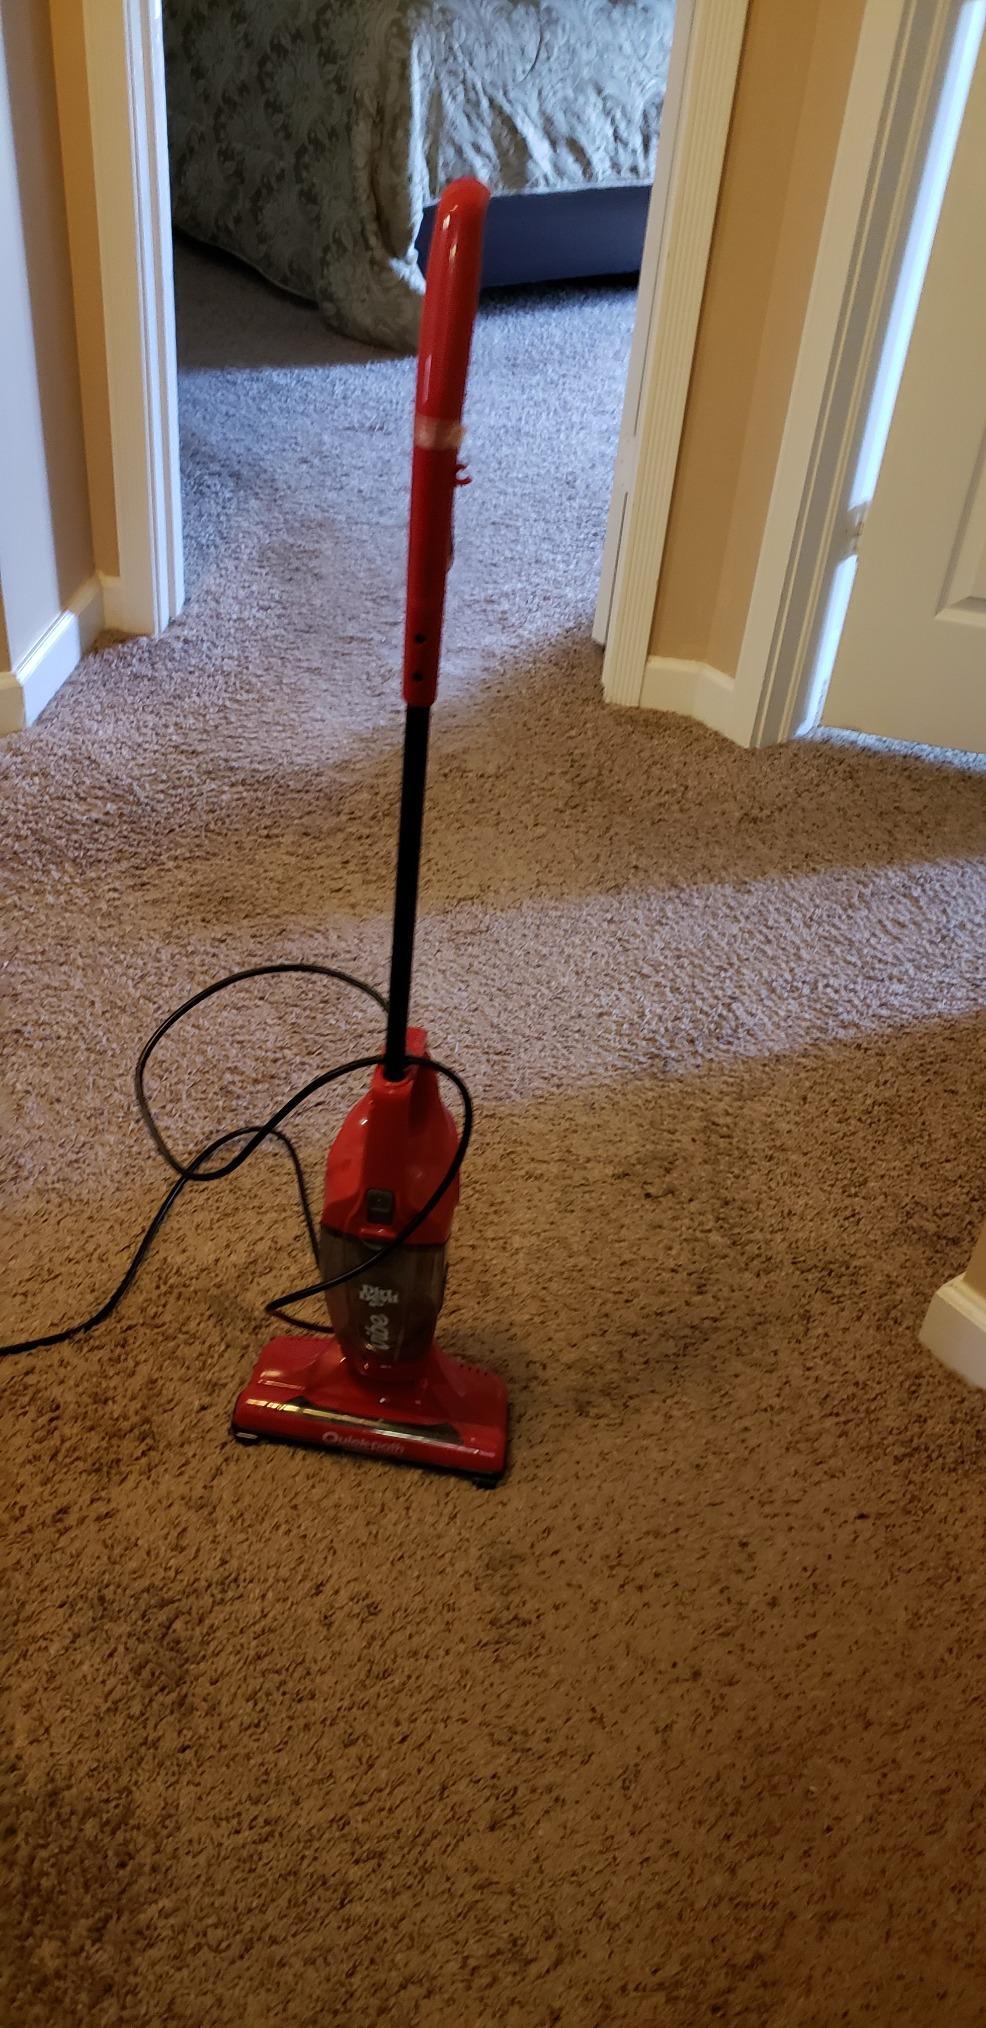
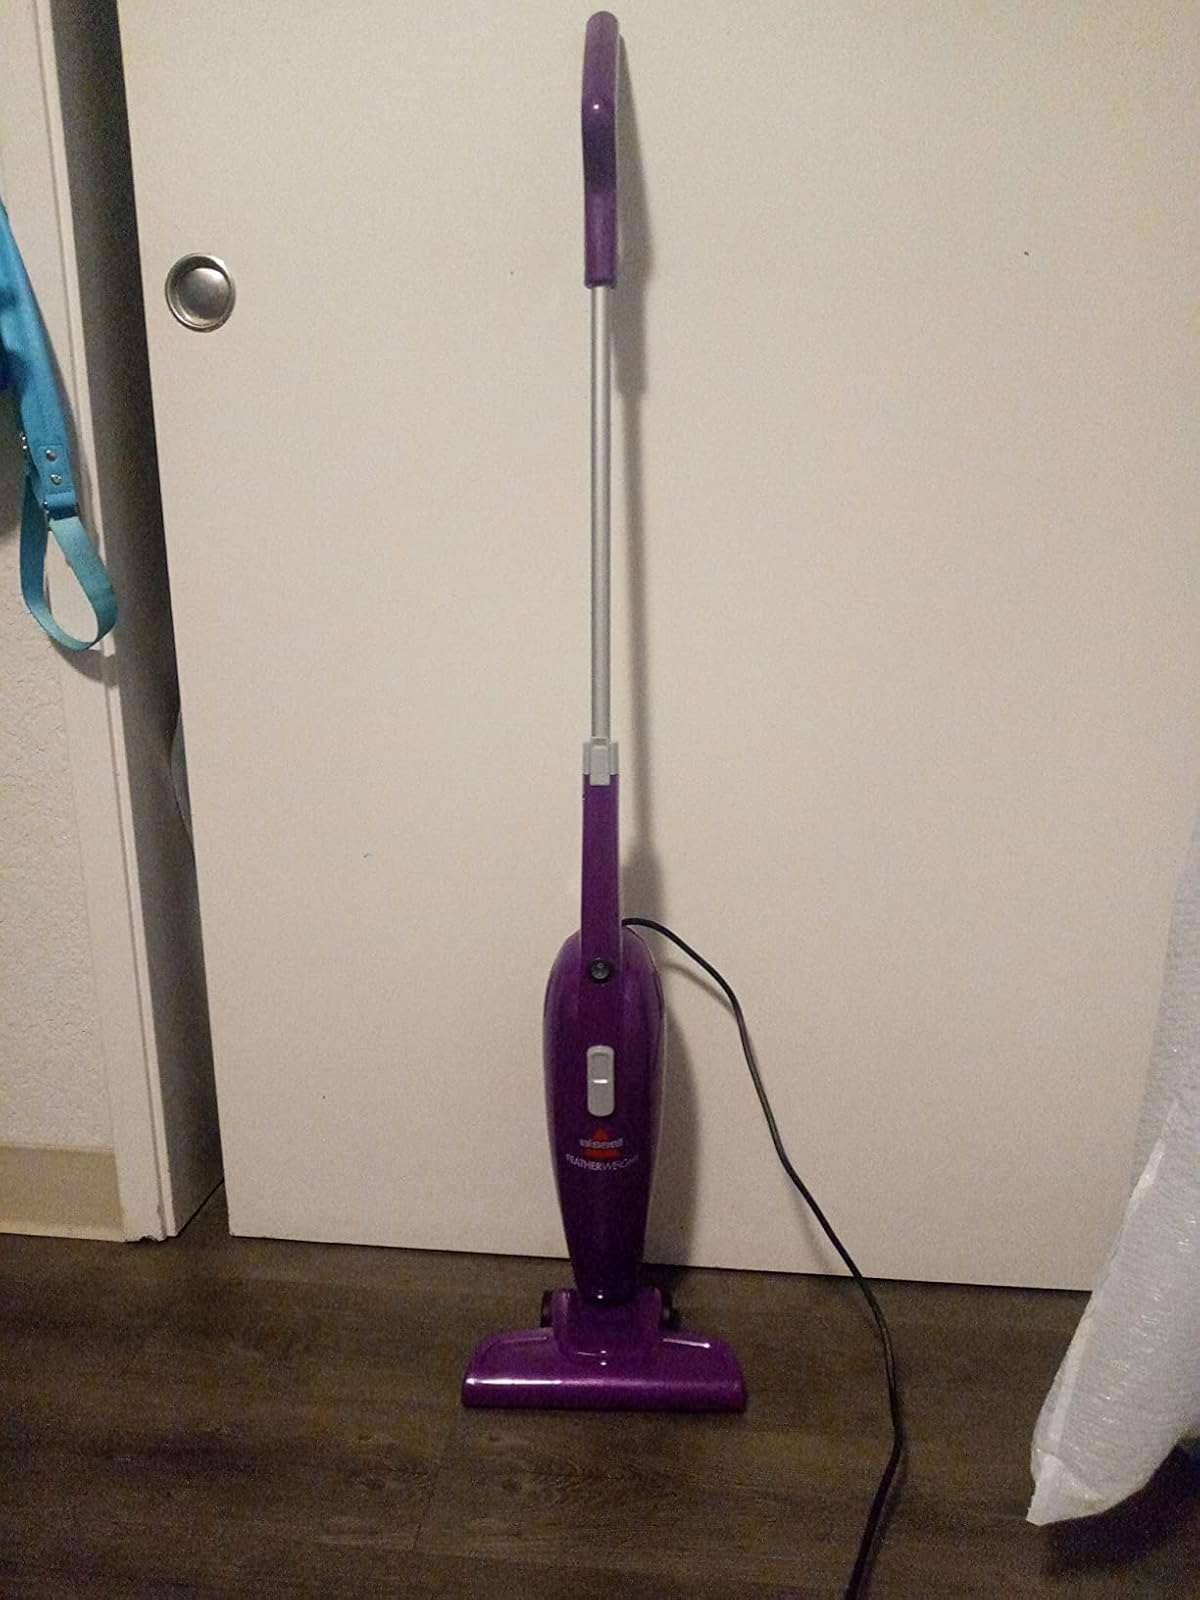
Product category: items_vacuum
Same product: no